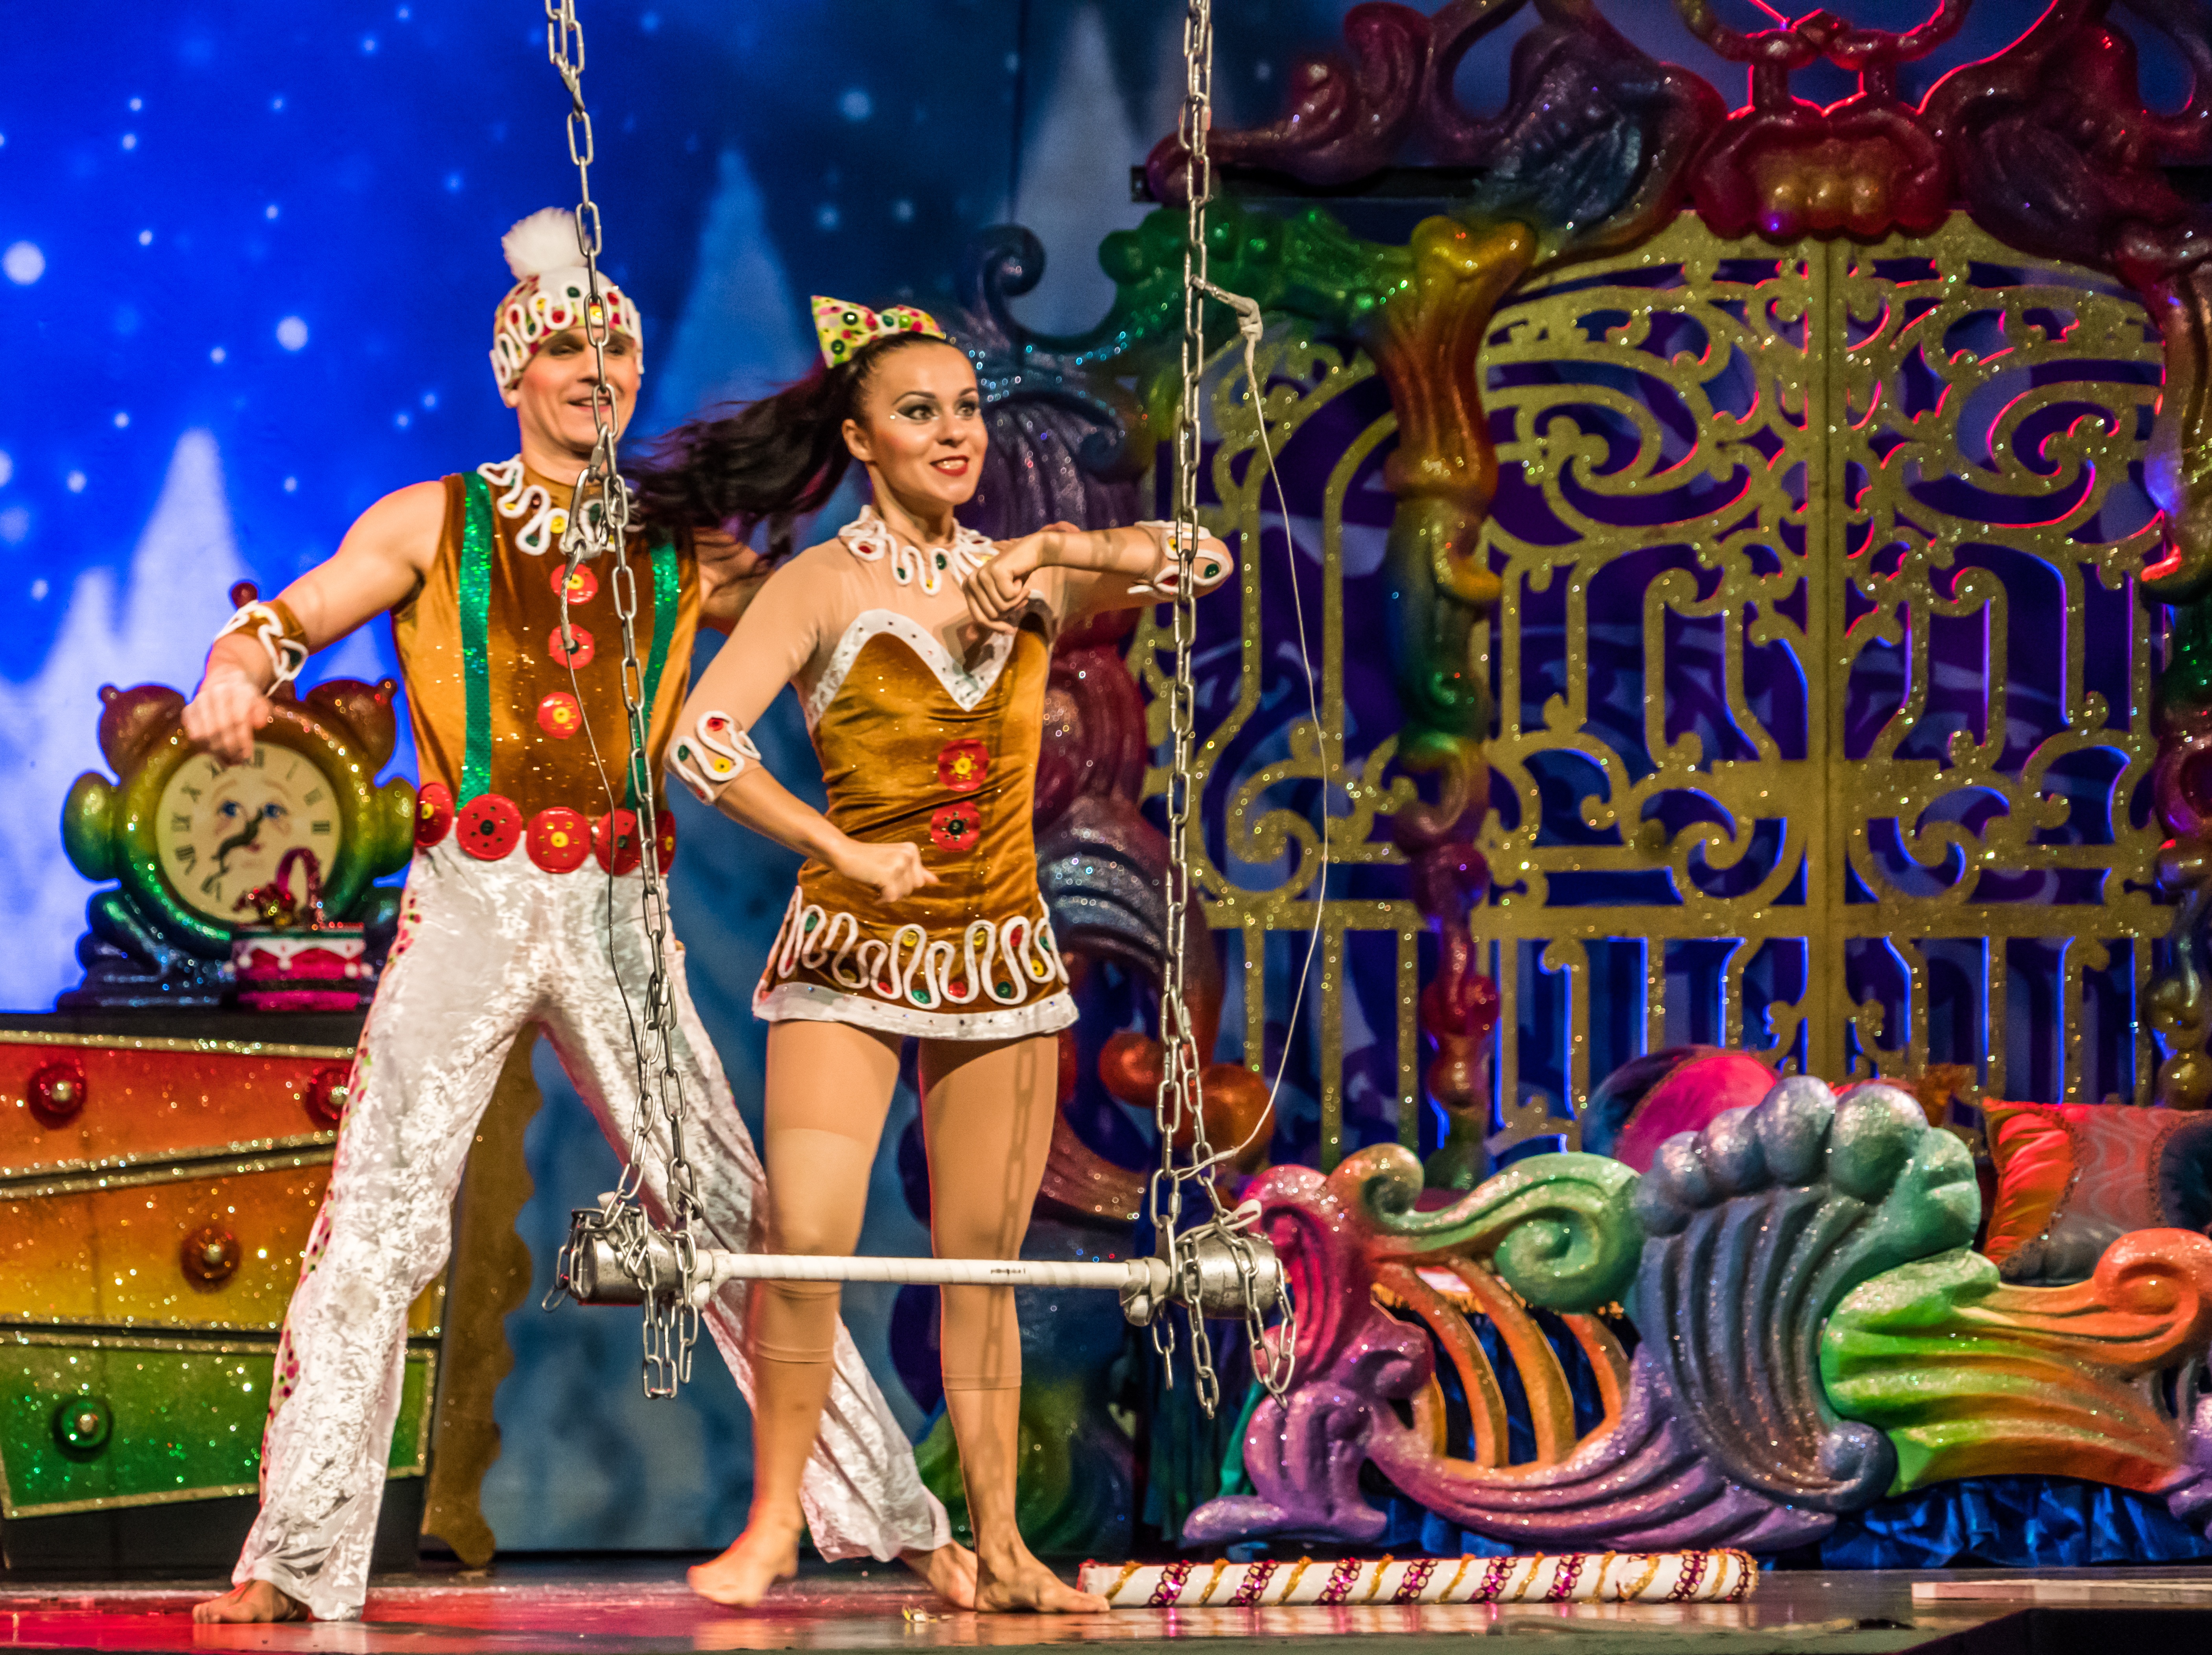
man, person, people, woman, dance, portrait, carnival, show, hat, smile, caucasian, festival, happy, performance, event, xmas, florida, orlando, entertainment, costumes, acrobats, mythology, performing arts, gaylord palms, musical theatre, christmas show, holiday show, cirque du soleil